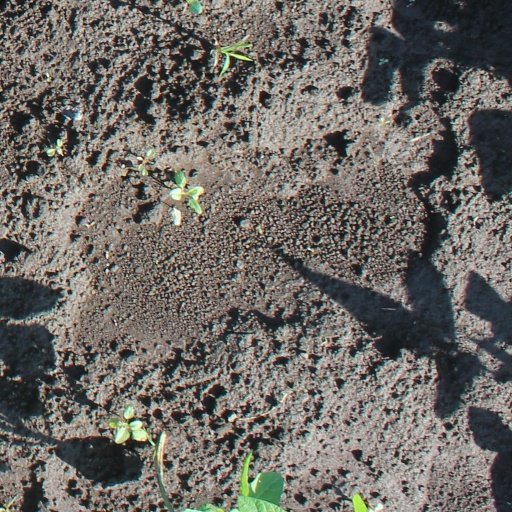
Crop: soybean